Ate (EP)

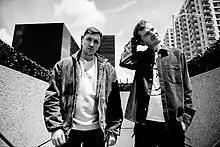
Space Primates ("pictured") co-wrote and co-produced "I Like It".

"Ate" opens with the rap-rock "Mountains", expressing introspective lyrics that reflects struggles and overcoming obstacles, which is compared to climbing to the top of a mountain. It is reminiscent of their songs such as "Victory Song" and "Hall of Fame". A Latin-styled hip-hop and reggaeton track, "Chk Chk Boom" talks about the "confidence to aim at the desired target more perfectly than anyone else." Further complementing the Latin music influence, the song includes some Spanish words and accents alongside the Korean and English lyrics. "Jjam" is described as the group's signature hip-hop track, showing Stray Kids having fun and joy. It uses peanut butter and jelly sandwich imagery and Korean slang "no jam", meaning "not fun". Another hip-hop with trap and psychedelic-like beats, the drill and drum and bass track "I Like It" is about wanting to keep and enjoy the feeling of a fling relationship without the pressures of love, like a situationship.